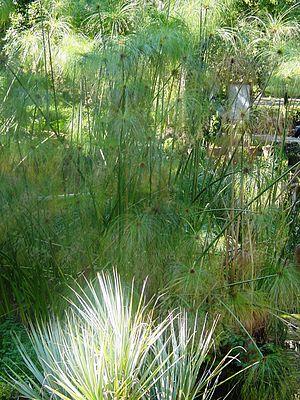
Le Jardin botanique de Palerme situé à Palerme est une institution du département de botanique de l'université de Palerme.